Achaemenid architecture

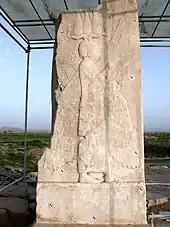
The four winged guardian figure of Cyrus, with four wings, a two horned crown, and a royal Elamite clothing

Perhaps one of the most memorable remaining architectural and artistic works is the bas-relief of Cyrus the Great in Pasargadae. This is a bas-relief cut upon a stone slab depicting a figure or a guardian man, most likely a resemblance of Cyrus himself, possessing four wings shown in an Assyrian style, dressed in Elamite traditional clothing, assuming a pose and figure of an Egyptian god, and wearing a crown that has two horns, in what resembles an "Ovis longipes palaeoaegyptiacus." The structure originally had an upper stone slab that in three different languages, (Old Persian, Elamite, Babylonian) declared, "I, (am) Cyrus the king, an Achaemenid." This carved in limestone writing was in place when Sir Robert Ker Poter described the piece in 1818 but, at some point has been lost.